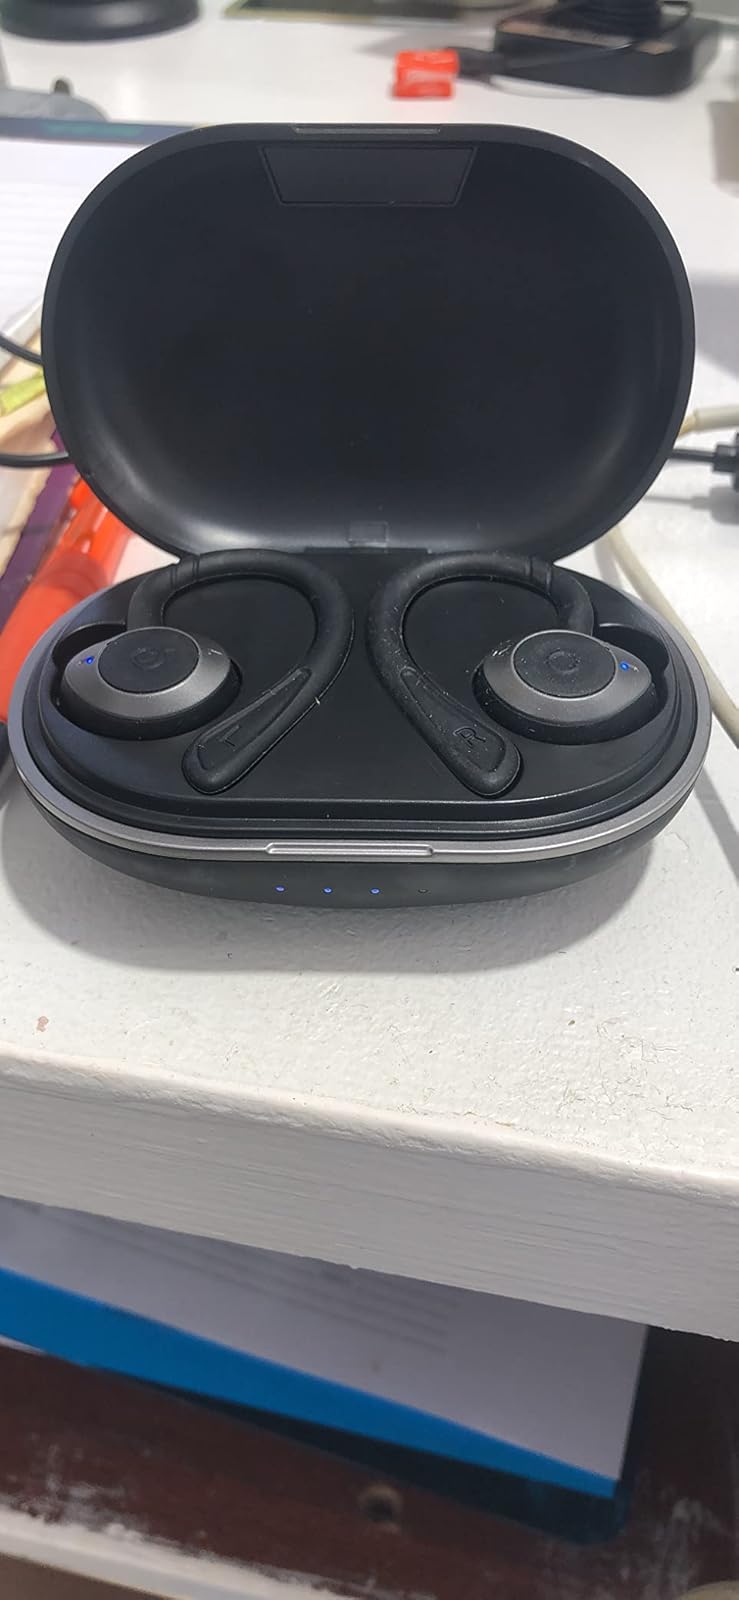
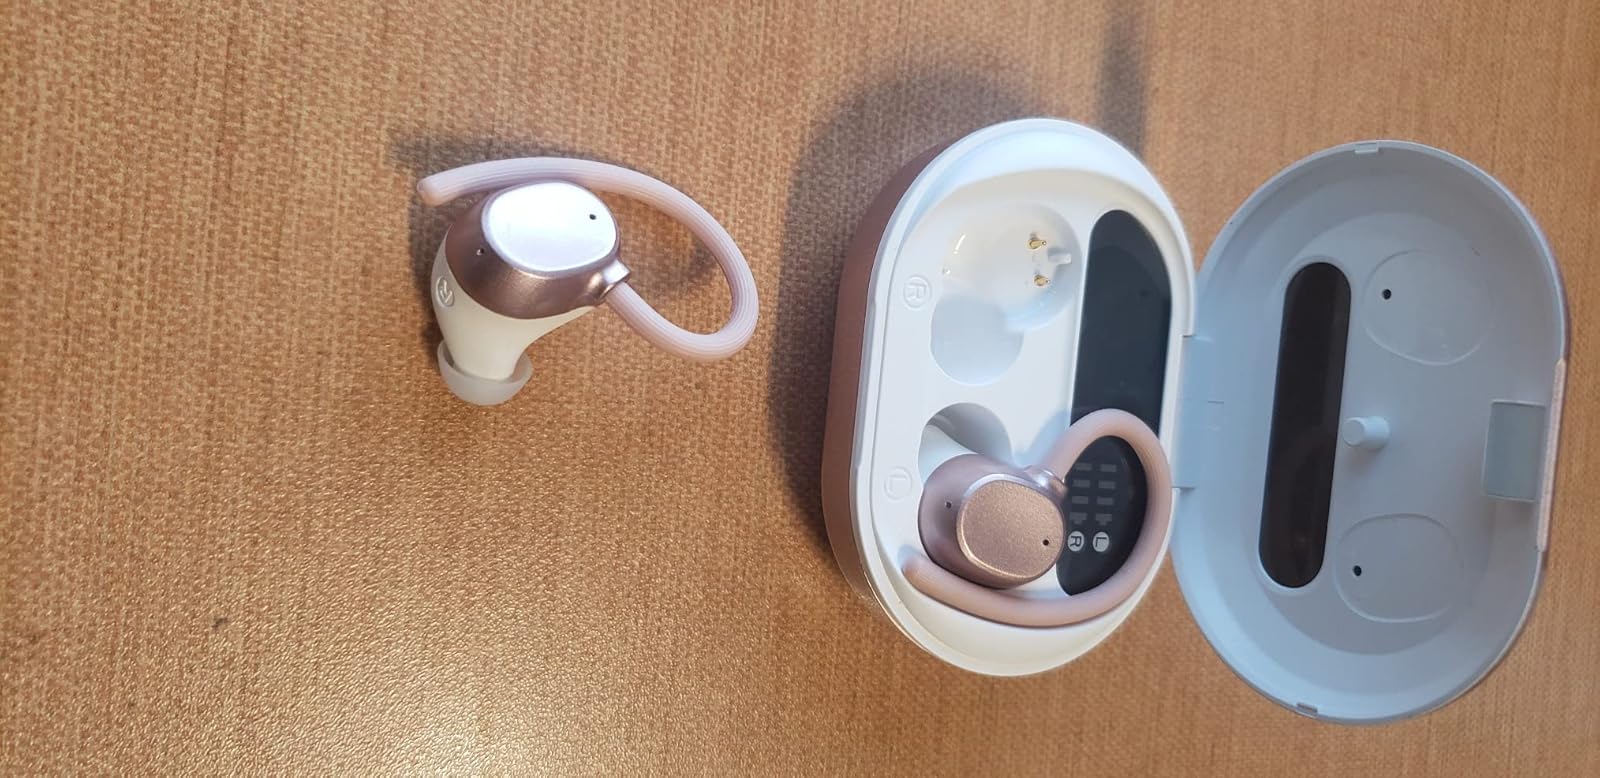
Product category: earbuds
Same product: no